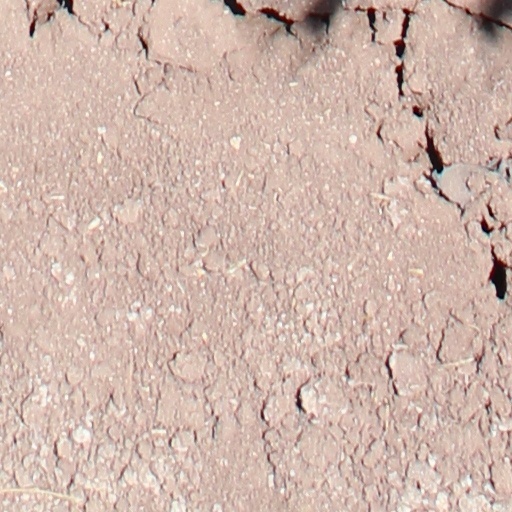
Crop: wheat